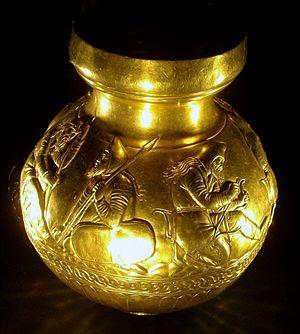
Les Scythes étaient un ensemble de peuples indo-européens d'Eurasie en grande partie nomades et parlant des langues iraniennes. Originaires d'Asie centrale, ils ont vécu leur apogée entre le VIIᵉ siècle av. J.-C. et la fin de l'Antiquité, notamment dans les steppes de l'Eurasie centrale, une vaste zone allant de l'Ukraine à l'Altaï, en passant par la Russie et le Kazakhstan. Les Perses désignaient ces peuples par le nom de Sakas, francisé en Saces. De nombreuses sources antiques attestent des peuples scythes, les Assyriens mentionnent les Saces dès −640.
Le bonnet phrygien est un couvre-chef, souvent de teinte rouge, pouvant porter ou non une cocarde bleu-blanc-rouge.